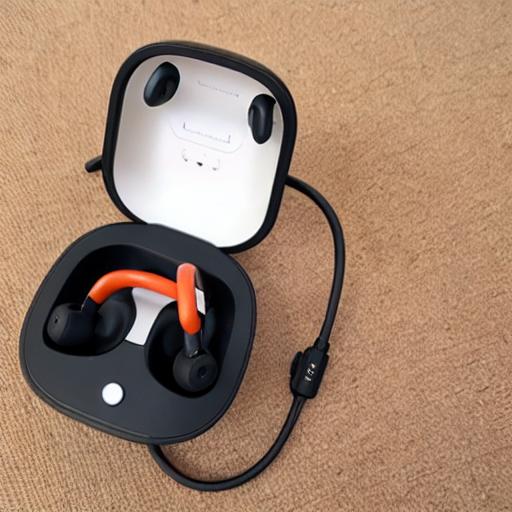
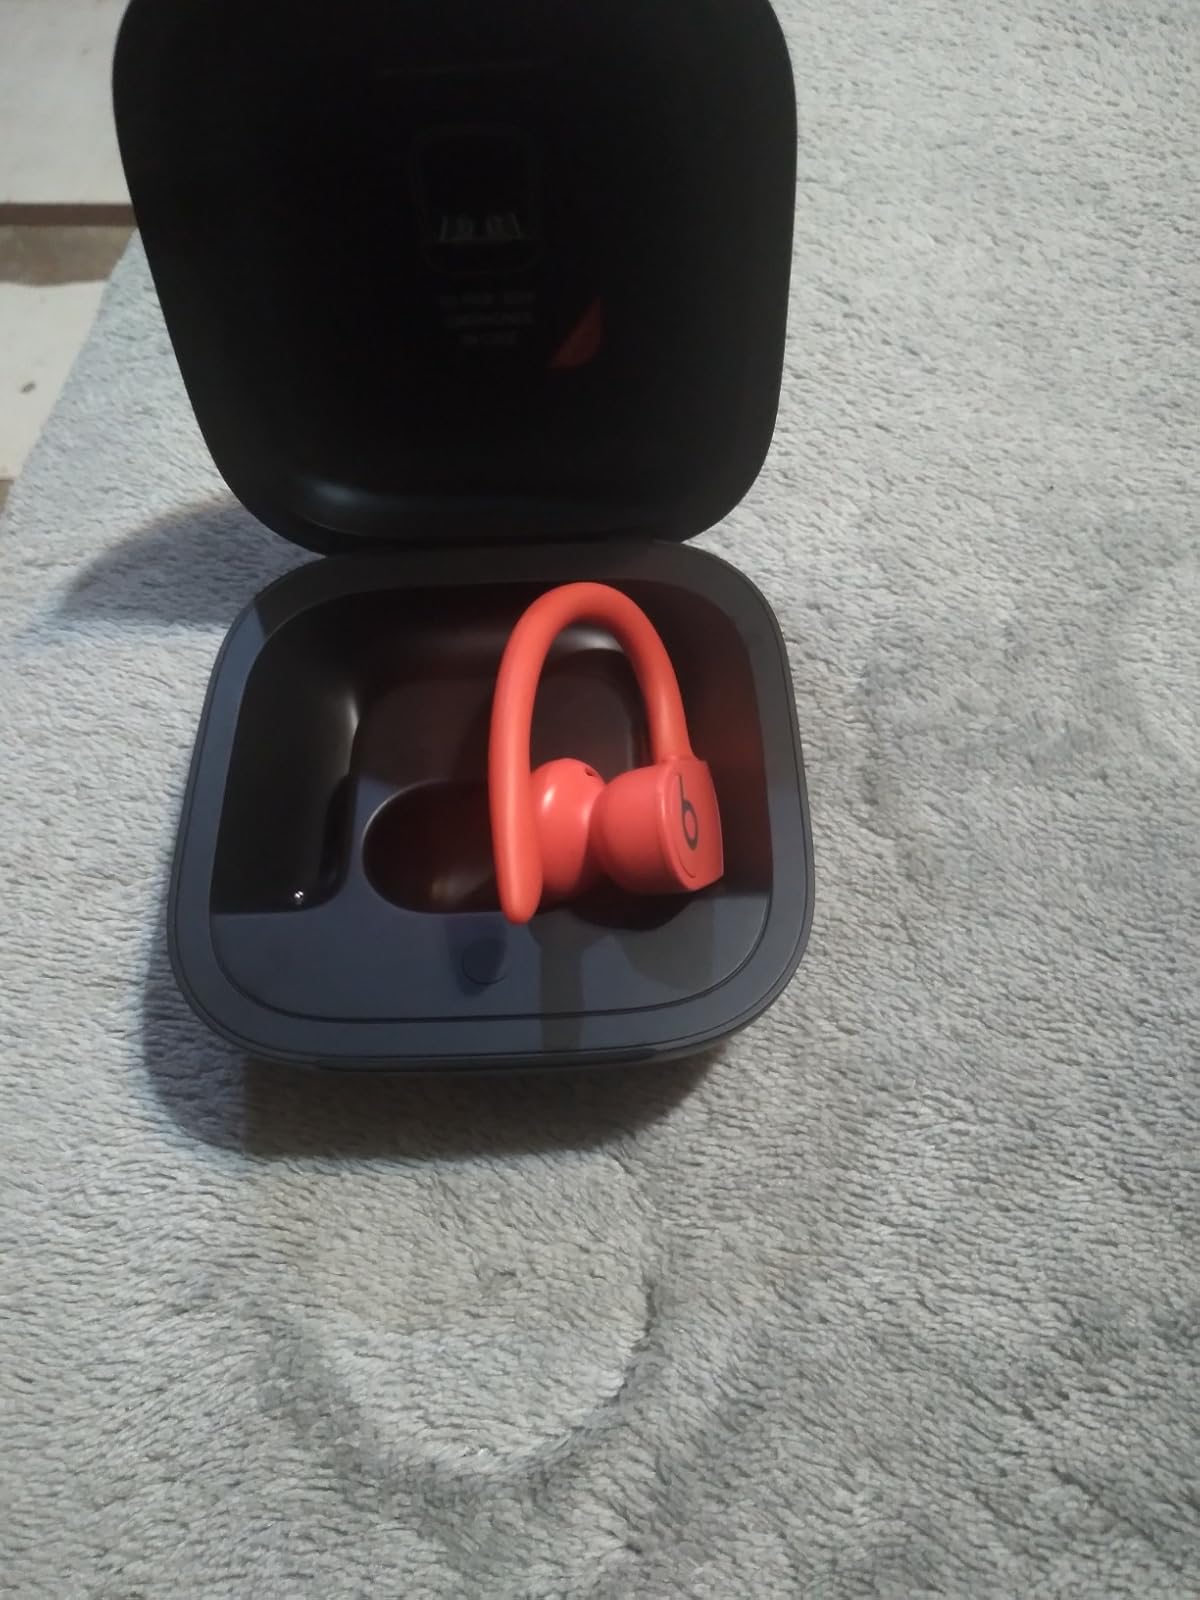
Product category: earbuds
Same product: no